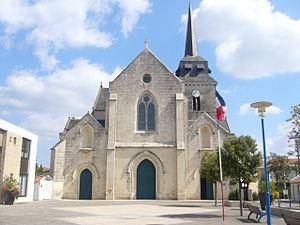
La liste des églises de la Vendée recense de la manière la plus complète possible les églises, cathédrale et basiliques situées dans le département français de la Vendée.
Saint-Hilaire-de-Riez est une commune du Centre-Ouest de la France, située sur la Côte de Lumière, dans le département de la Vendée en région Pays de la Loire.